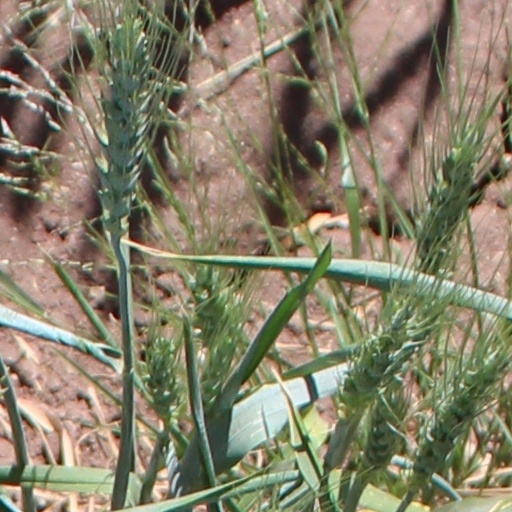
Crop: wheat